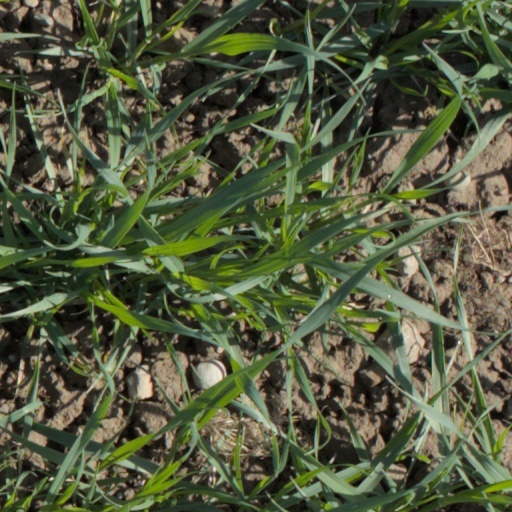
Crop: wheat